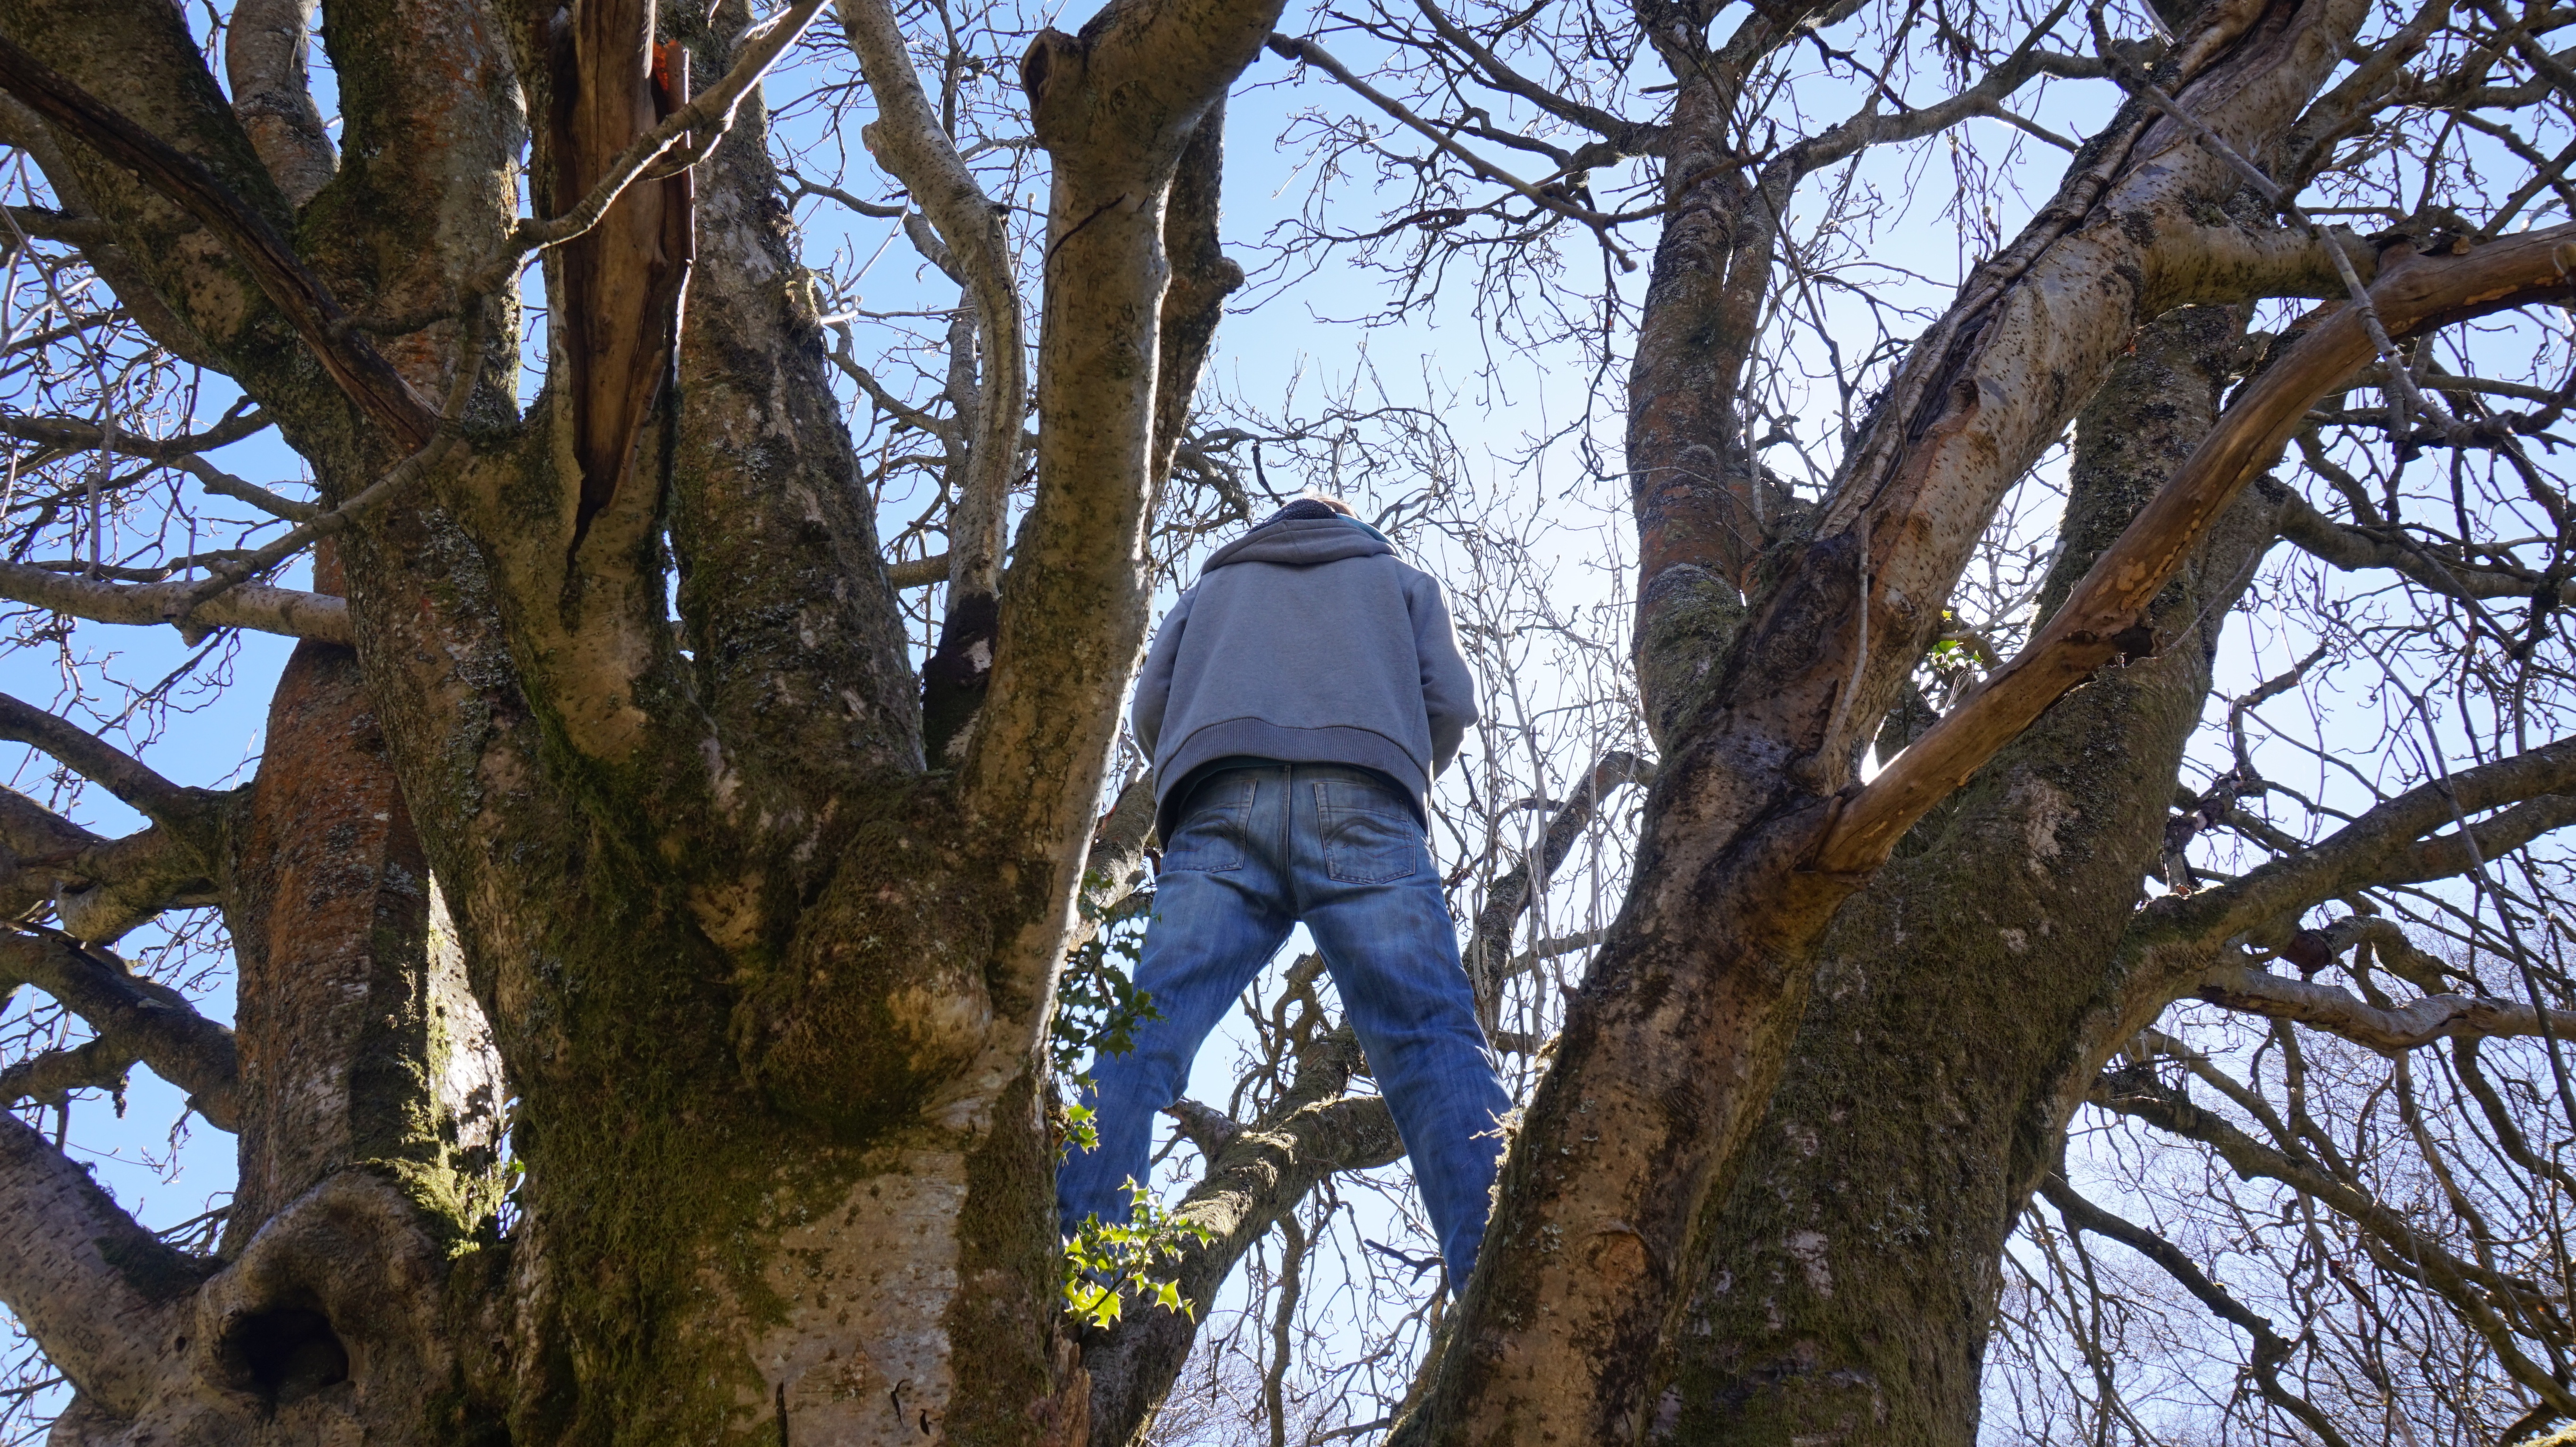
tree, forest, branch, winter, trail, adventure, spring, woodland, arborist, woody plant